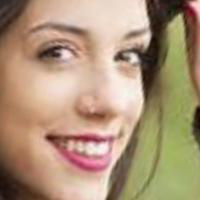
Age group: age 11-20